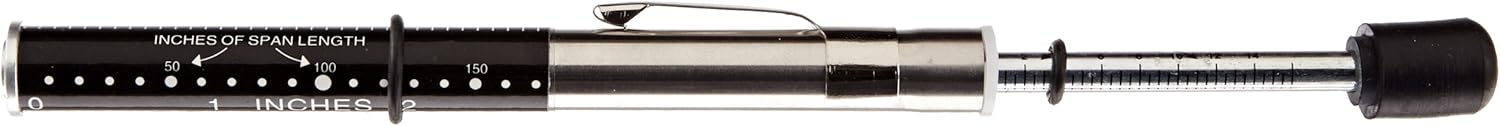
Gates 7401-0076 Pencil Type Tension Tester, 30 lbs Deflection Force
Category: Automotive
This Gates 7401-0076 single-barrel tension tester is suitable for use with small V-belts and synchronous belts in power transmission systems. It can measure a deflection force up to 30 lb., ensuring that the proper amount of belt tension is applied for increased life of the drive belt. This single-barrel tension tester is suitable for maintaining power transmission systems in a range of industrial settings. Gates manufactures power transmission and fluid transfer components and systems. The company, founded in 1917, is headquartered in Denver, CO.
Features: Single-barrel tension tester for use with small V-belts and synchronous belts | Maximum deflection force of 30 lb. | Ensures proper belt tension for increased life of drive belt | Country Of Origin: United States